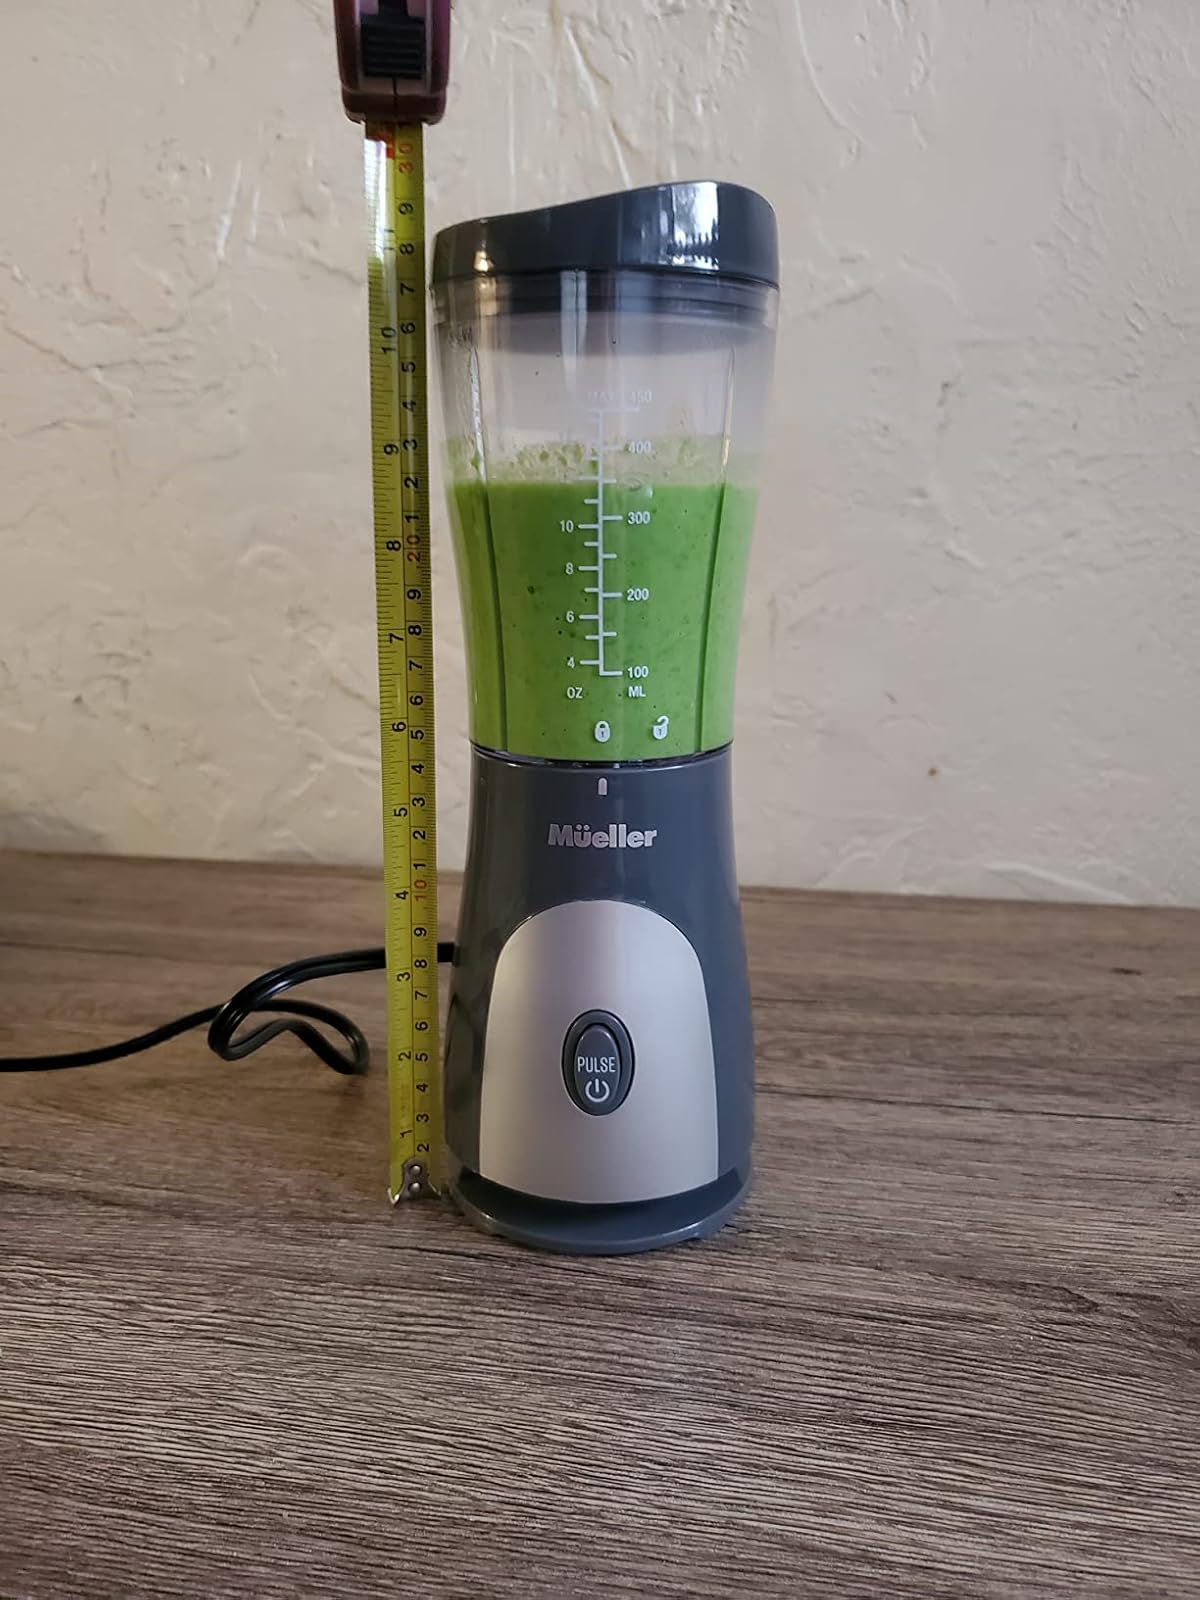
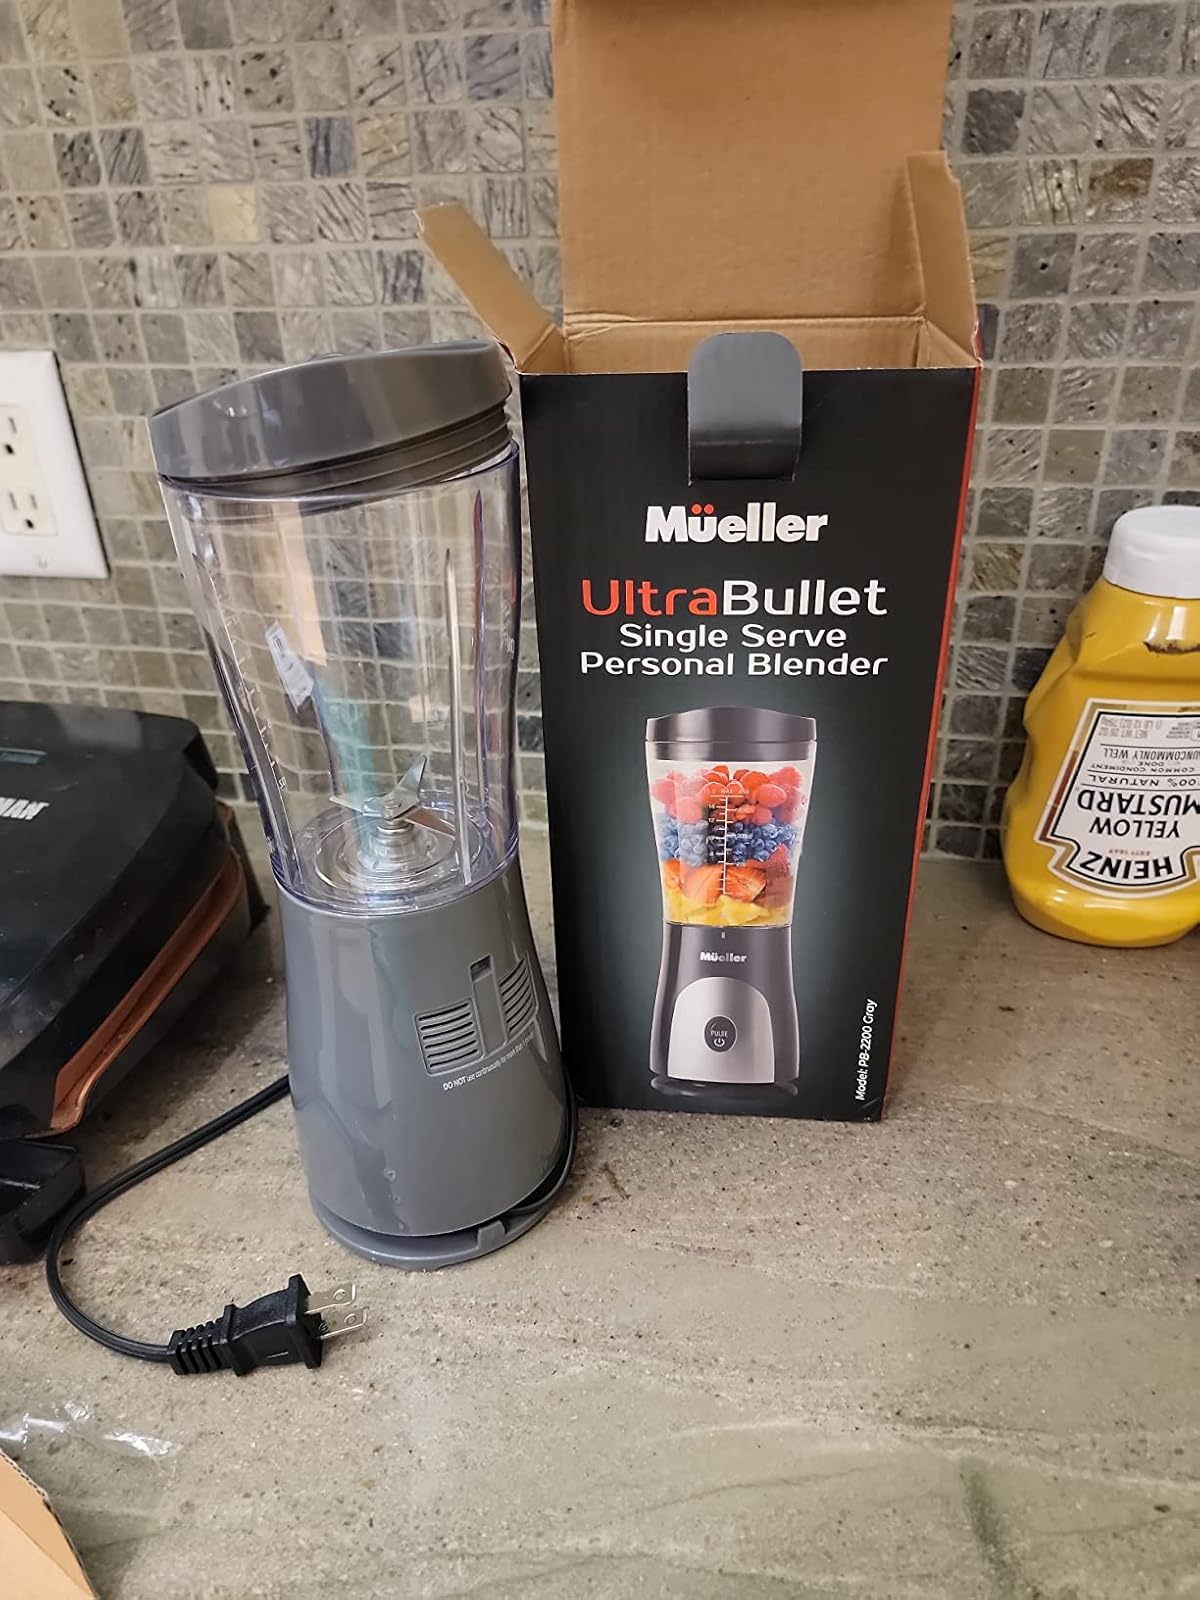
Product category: items_blender
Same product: yes